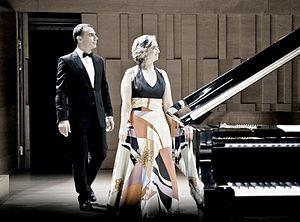
'Carles & Sofia piano duo' est le nom du duo de piano formé par Carles Lama, né à Gérone le 26 février 1970 et Sofia Cabruja, né à Gérone le 11 mai 1965.